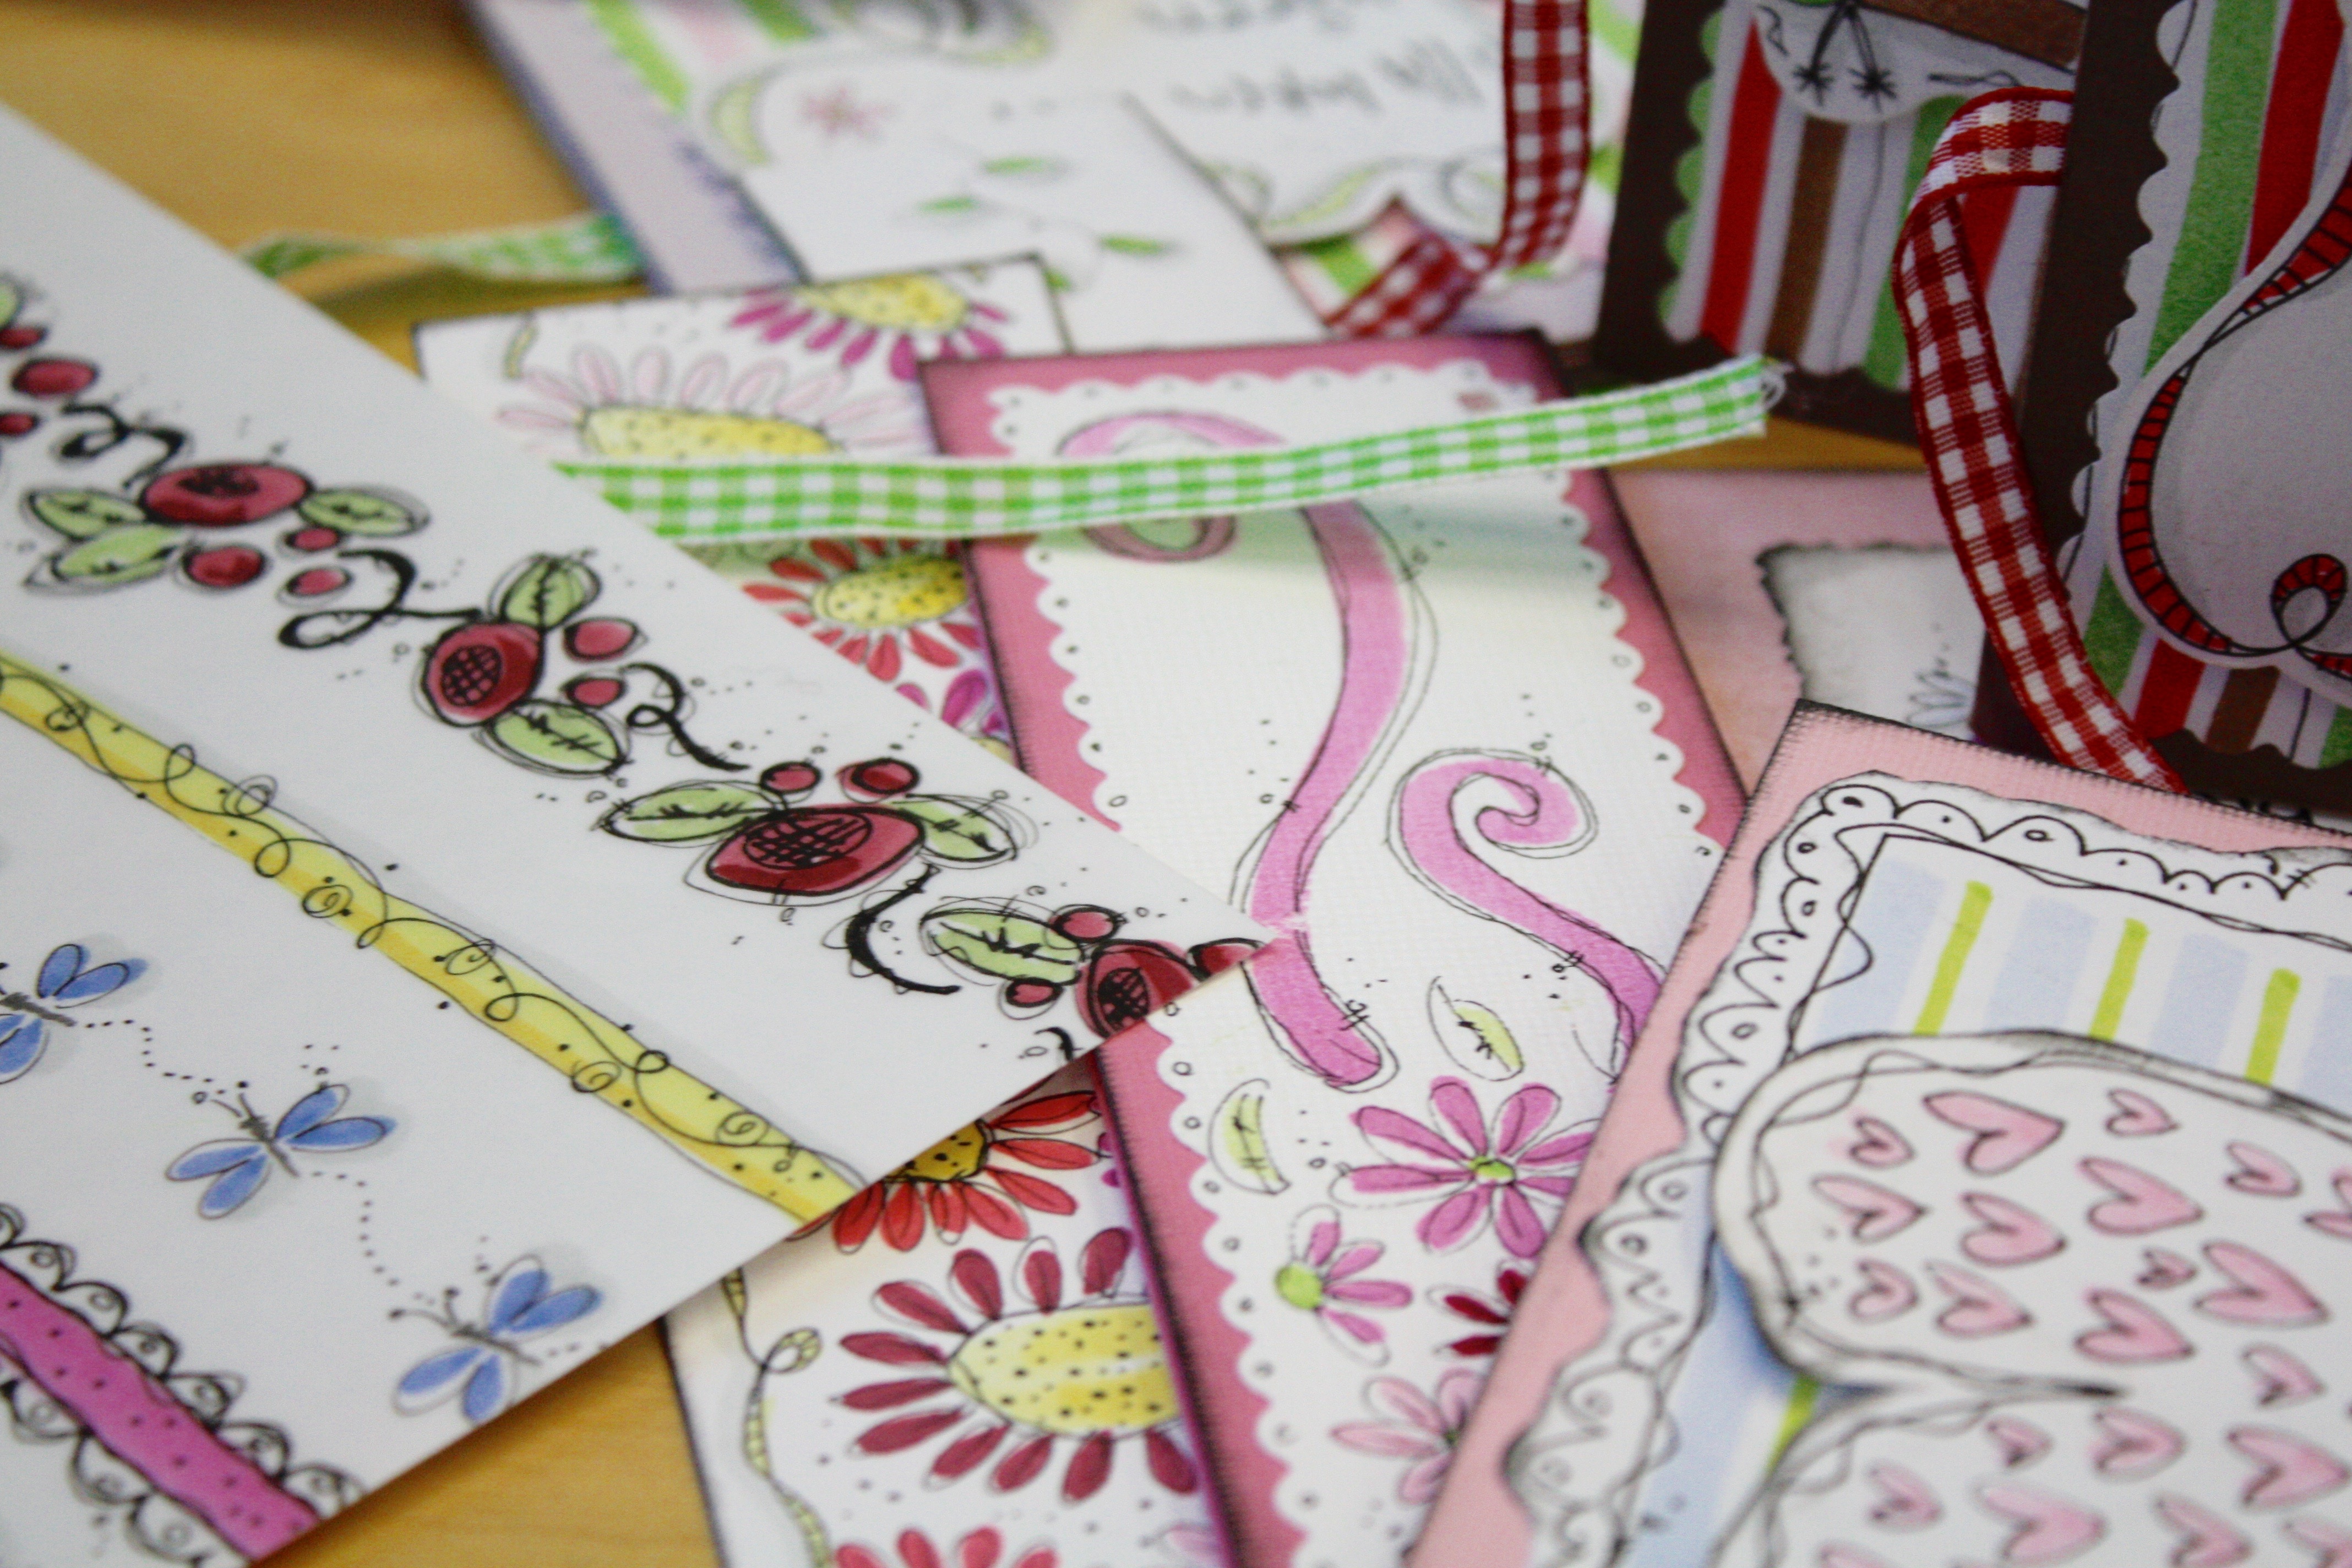
flower, pattern, craft, pink, paper, material, textile, art, handmade, quilting, scrapbooking, scrapbooking paper